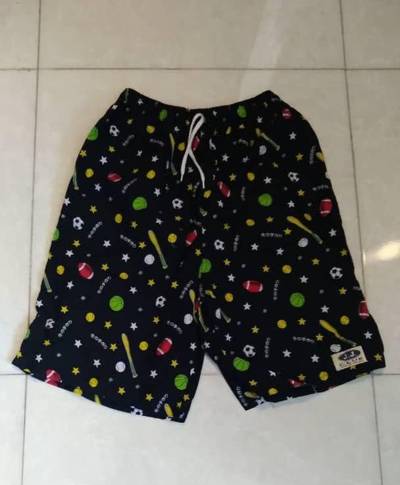
Waste category: clothes